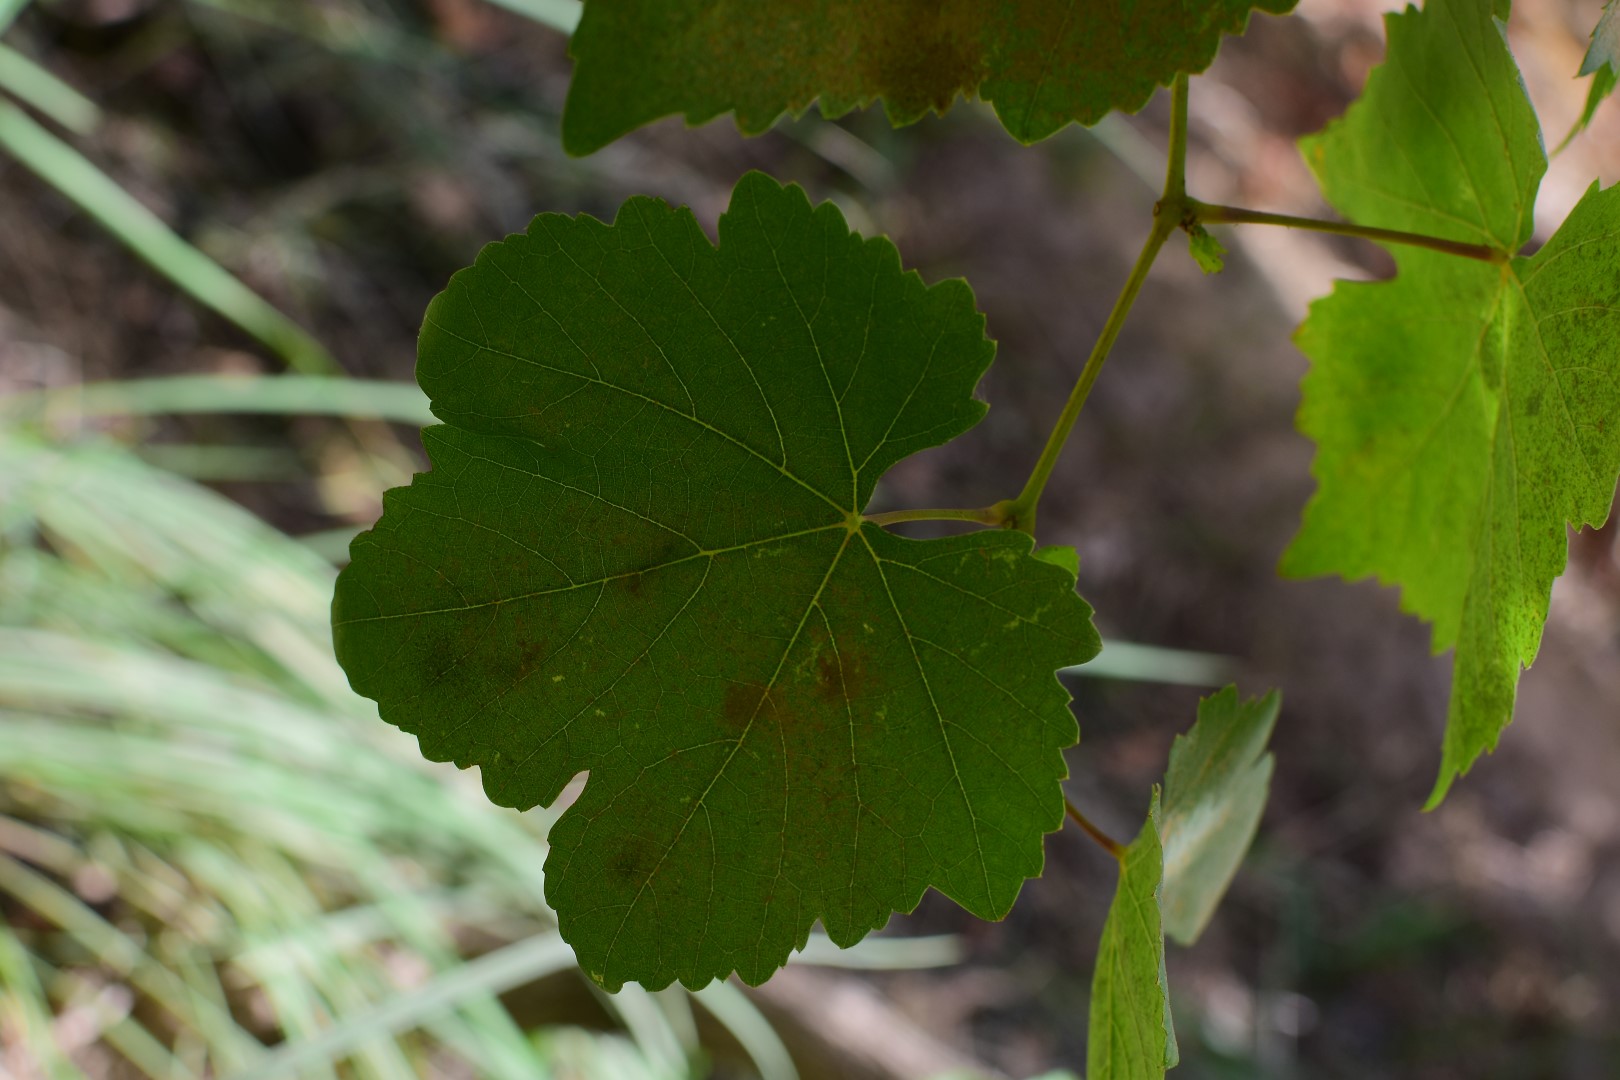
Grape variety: Thompson Seedless